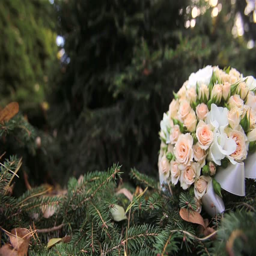
wedding bouquet on the tree , hand - taking